San Enrique, Negros Occidental

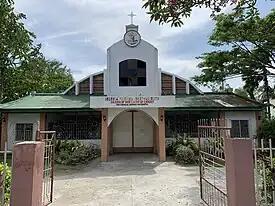
The Parish of Our Lady of Candles of the Philippine Independent Church/"Iglesia Filipina Independiente" (Aglipayan)

The San Enrique Schools District Office governs all educational institutions within the municipality. It oversees the management and operations of all private and public elementary and high schools.